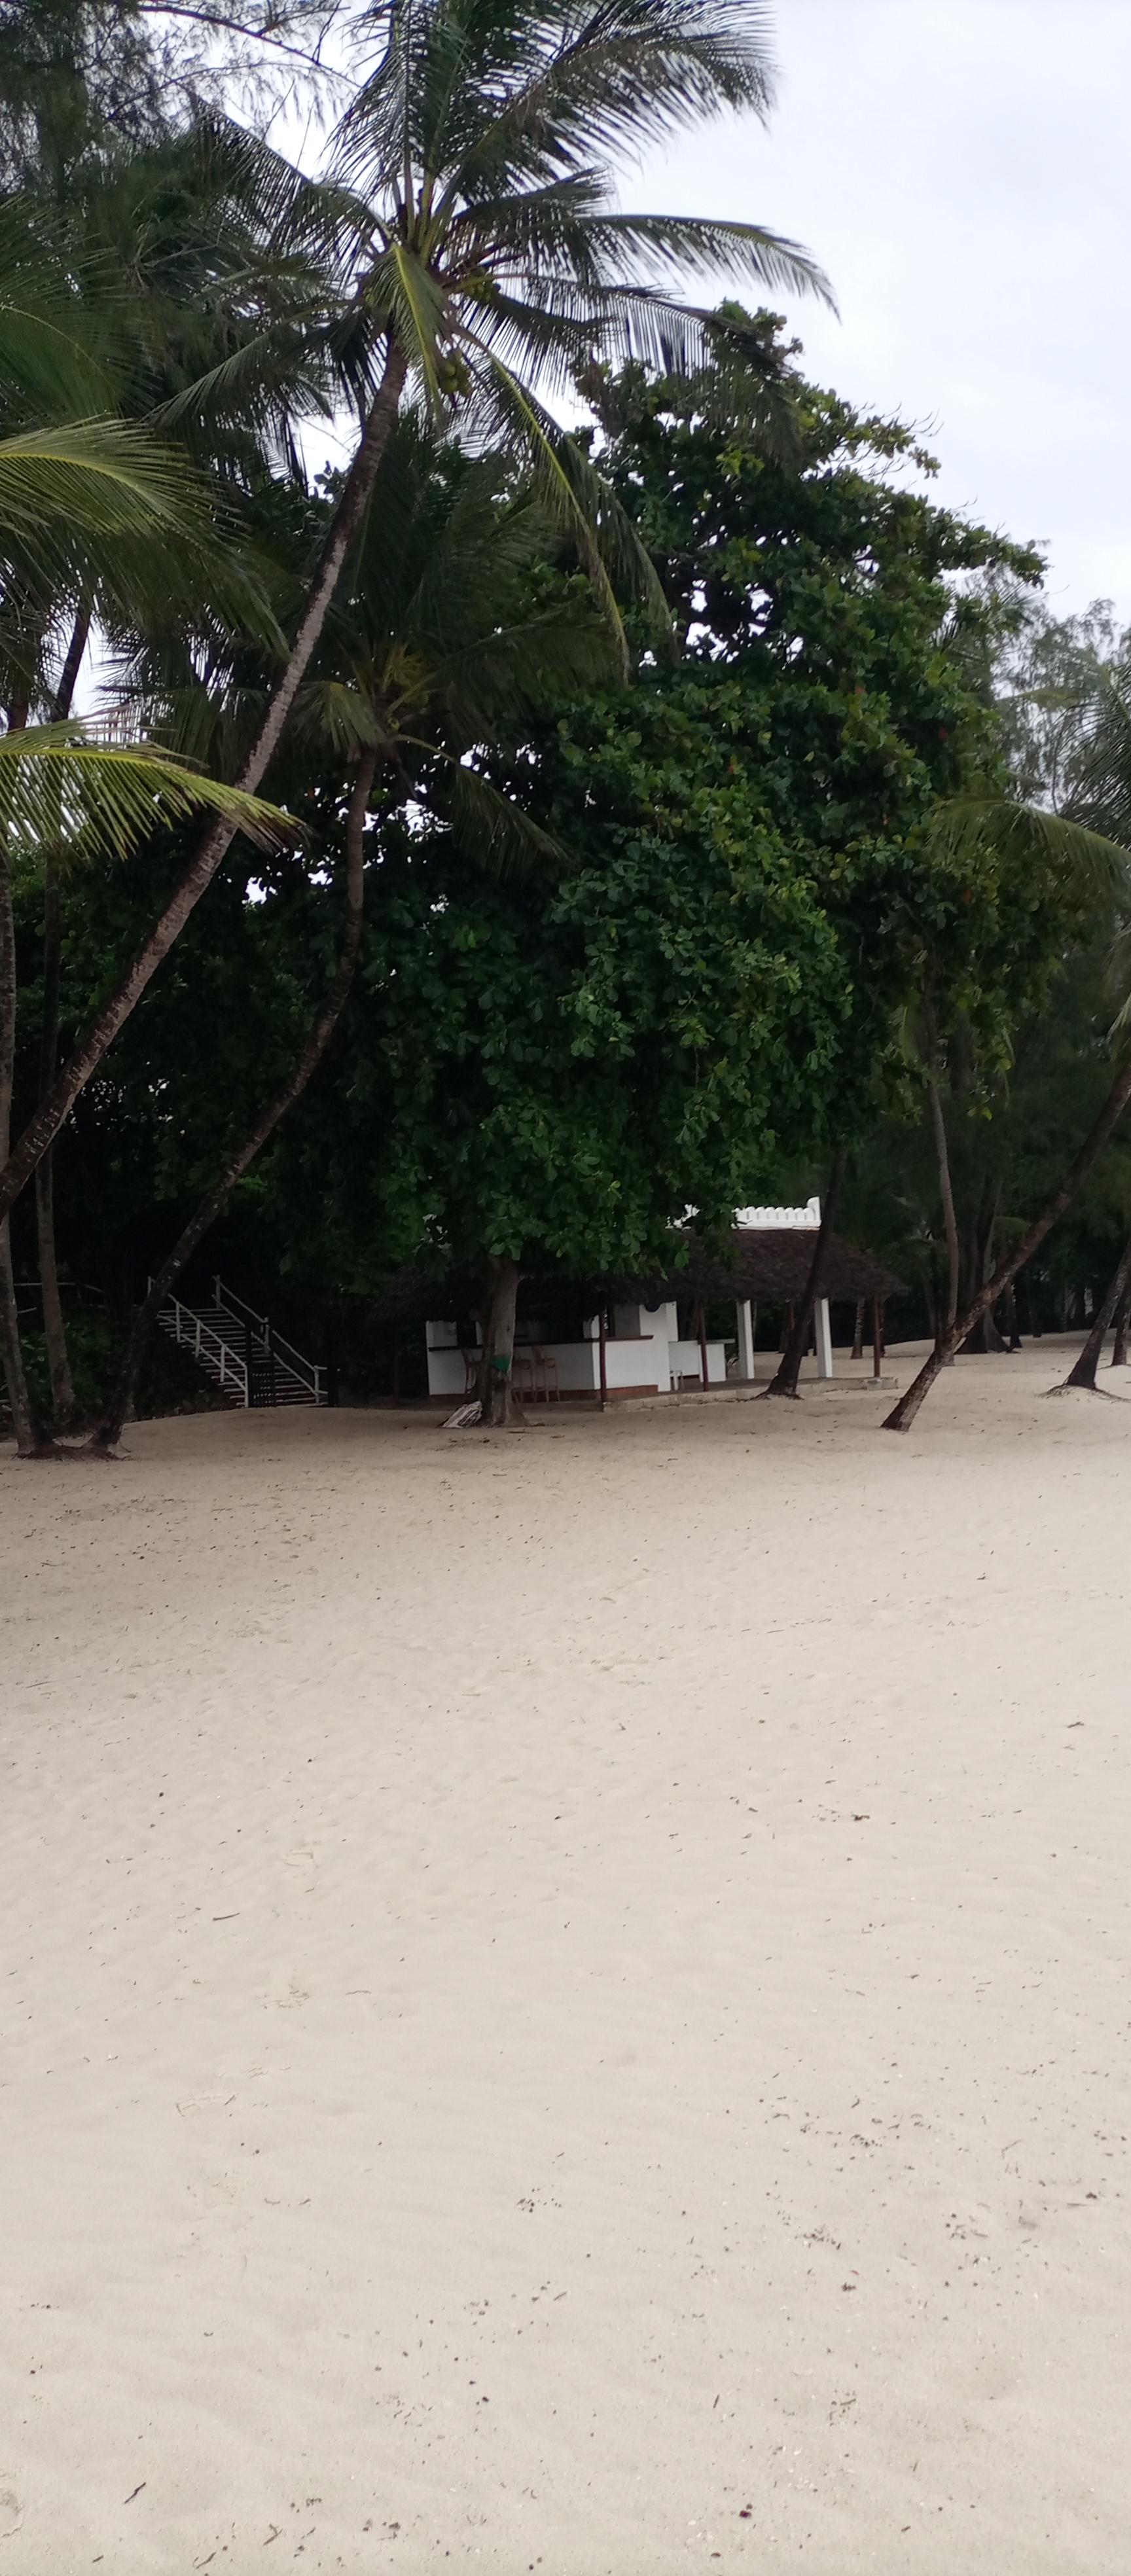
Lililopakwa rangi nyeupe lenye nguzo nyeupe lililo kando kando ya mti yenye matawi ya kijani kibichi. Kandokando mna miti ya minazi iliyoko merefu na matawi marefu yenye kijani kibichi.